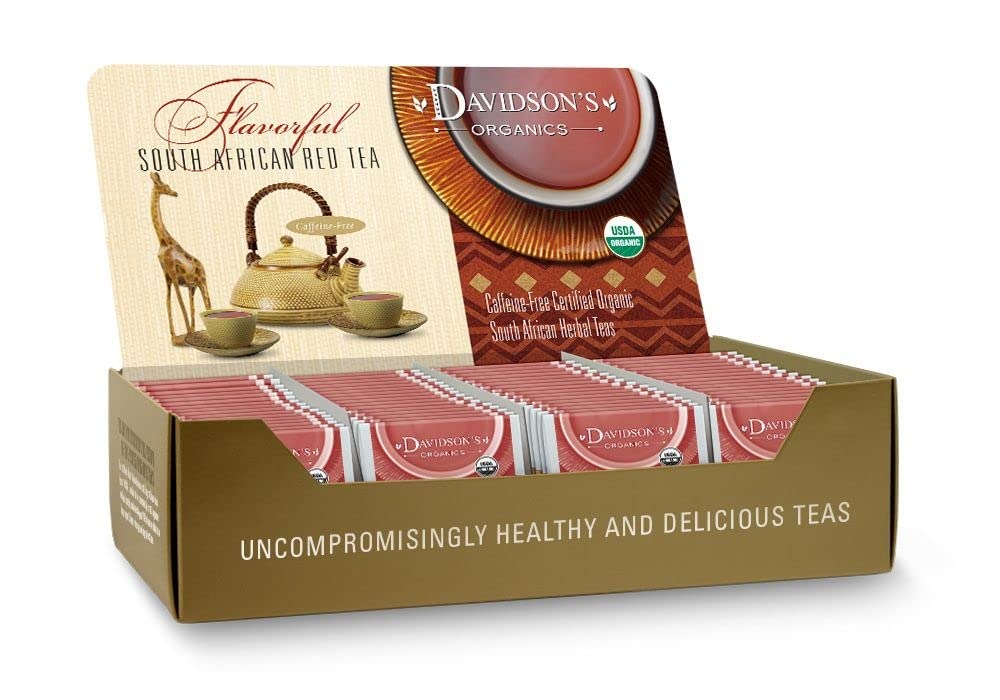
Item Name: Davidson's Organics, Red Passion, 100-count Individually Wrapped Tea Bags
Bullet Point 1: Red Passion combines tropical fruit essence and fragrant spice with a base of South African rooibos. Davidson's Red Passion is a bold, fruity brew with sweet, earthy undertones.
Bullet Point 2: LEAF TO CUP: From our farms in India to your family, Davidson’s Organics is a vertically integrated provider of premium teas at affordable prices. We grow, import, blend, package, and sell - overseeing the entire journey of our tea from the leaf cuttings to the infusion in your cup.
Bullet Point 3: ALWAYS ORGANIC: Davidson’s Organics is a 3rd generation organic tea grower delivering on its promise of providing top-notch USDA certified organic teas. Our teas are grown non-GMO & free from harmful chemicals and pesticides. We are responsibly sourced and sustainably farmed. We believe in the holistic health of our farms, farmers, plants & animals.
Bullet Point 4: A CUP OF WELLNESS: Davidson’s offers a diverse selection of tea blends for the most discerning palates. From loose leaves to tea bags & iced, and from ayurvedic to herbal, our organic teas deliver the perfect pick me up or a restful respite. Enjoy our balanced tea blends for optimal health and sipping pleasure.
Bullet Point 5: TRUST OUR TEA: Davidson's Organics was the first purveyor of fine organic teas. Since 1976, we’ve worked tirelessly to develop blends that are true reflections of their names, while being committed to sourcing healthy ingredients grown by generations of skilled small farmers. Enjoy Davidson's Organics, the organic tea that sets the standards for the highest quality.
Value: 100.0
Unit: count

Price: 33.835